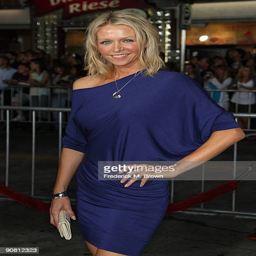
actor attends the film premiere